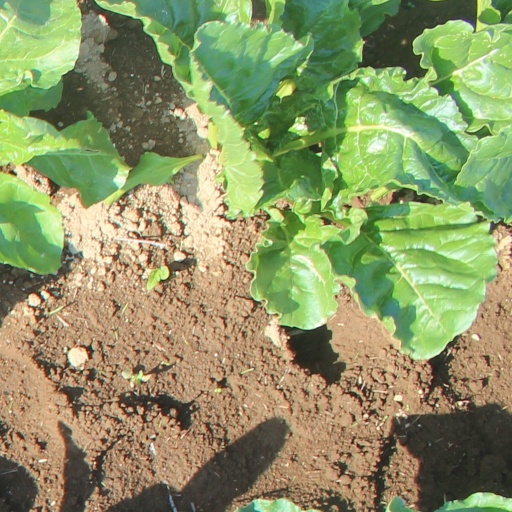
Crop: sugar beet